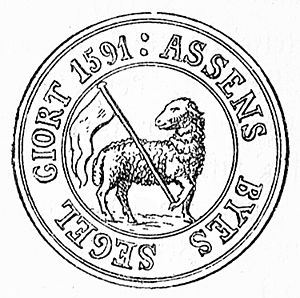
Assens
Assens' købstadssegl
Assens er en fynsk by med 6.016 indbyggere beliggende ved Lillebælt. I Kong Valdemars Jordebog er Assens opført med navnet Asnæs, hvilket betyder et næs bevokset med asketræer. Byen ligger i Assens Kommune og hører til Region Syddanmark.